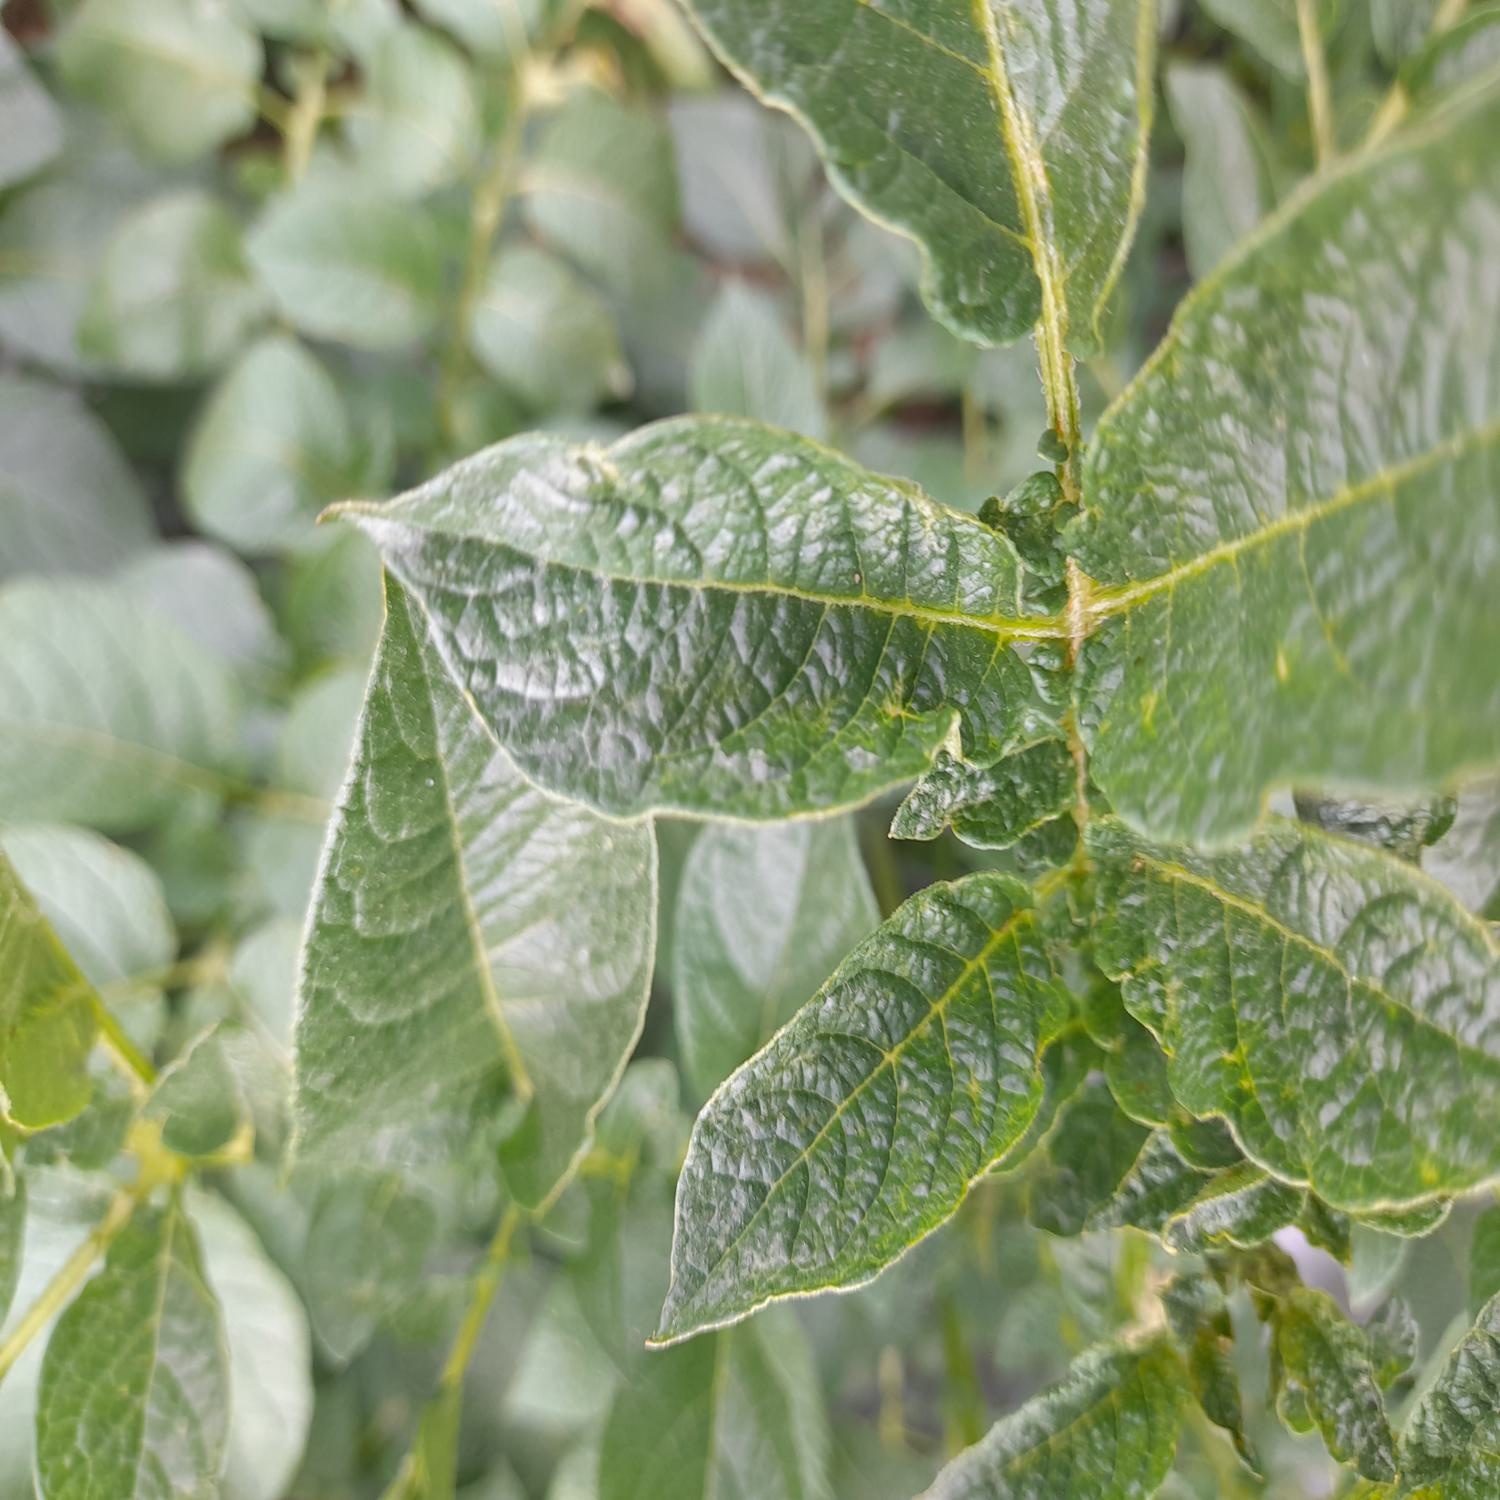
Etiqueta: Virus